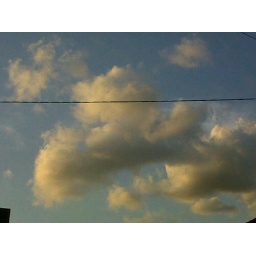
That is cat fly in the sky